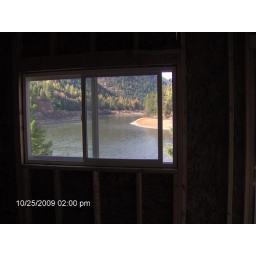
i'm going to put a 5 or 6 foot bar and a few stools under this window